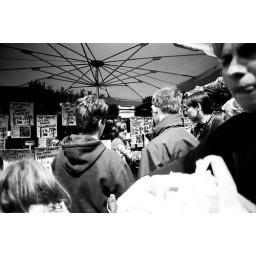
Flower market at Columbia road in London